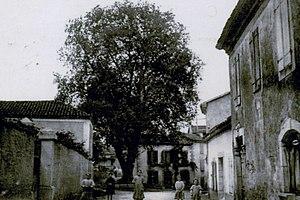
L'orme villageois au début du XX°s.
Nestier est une commune française située dans le département des Hautes-Pyrénées en région administrative appelée Occitanie. Sa région historique est la Gascogne.